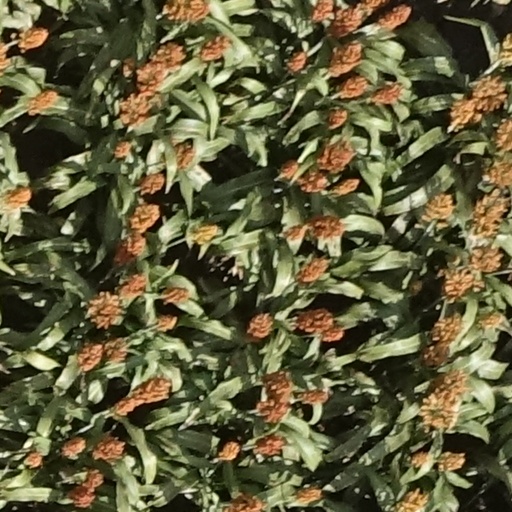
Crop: sorghum